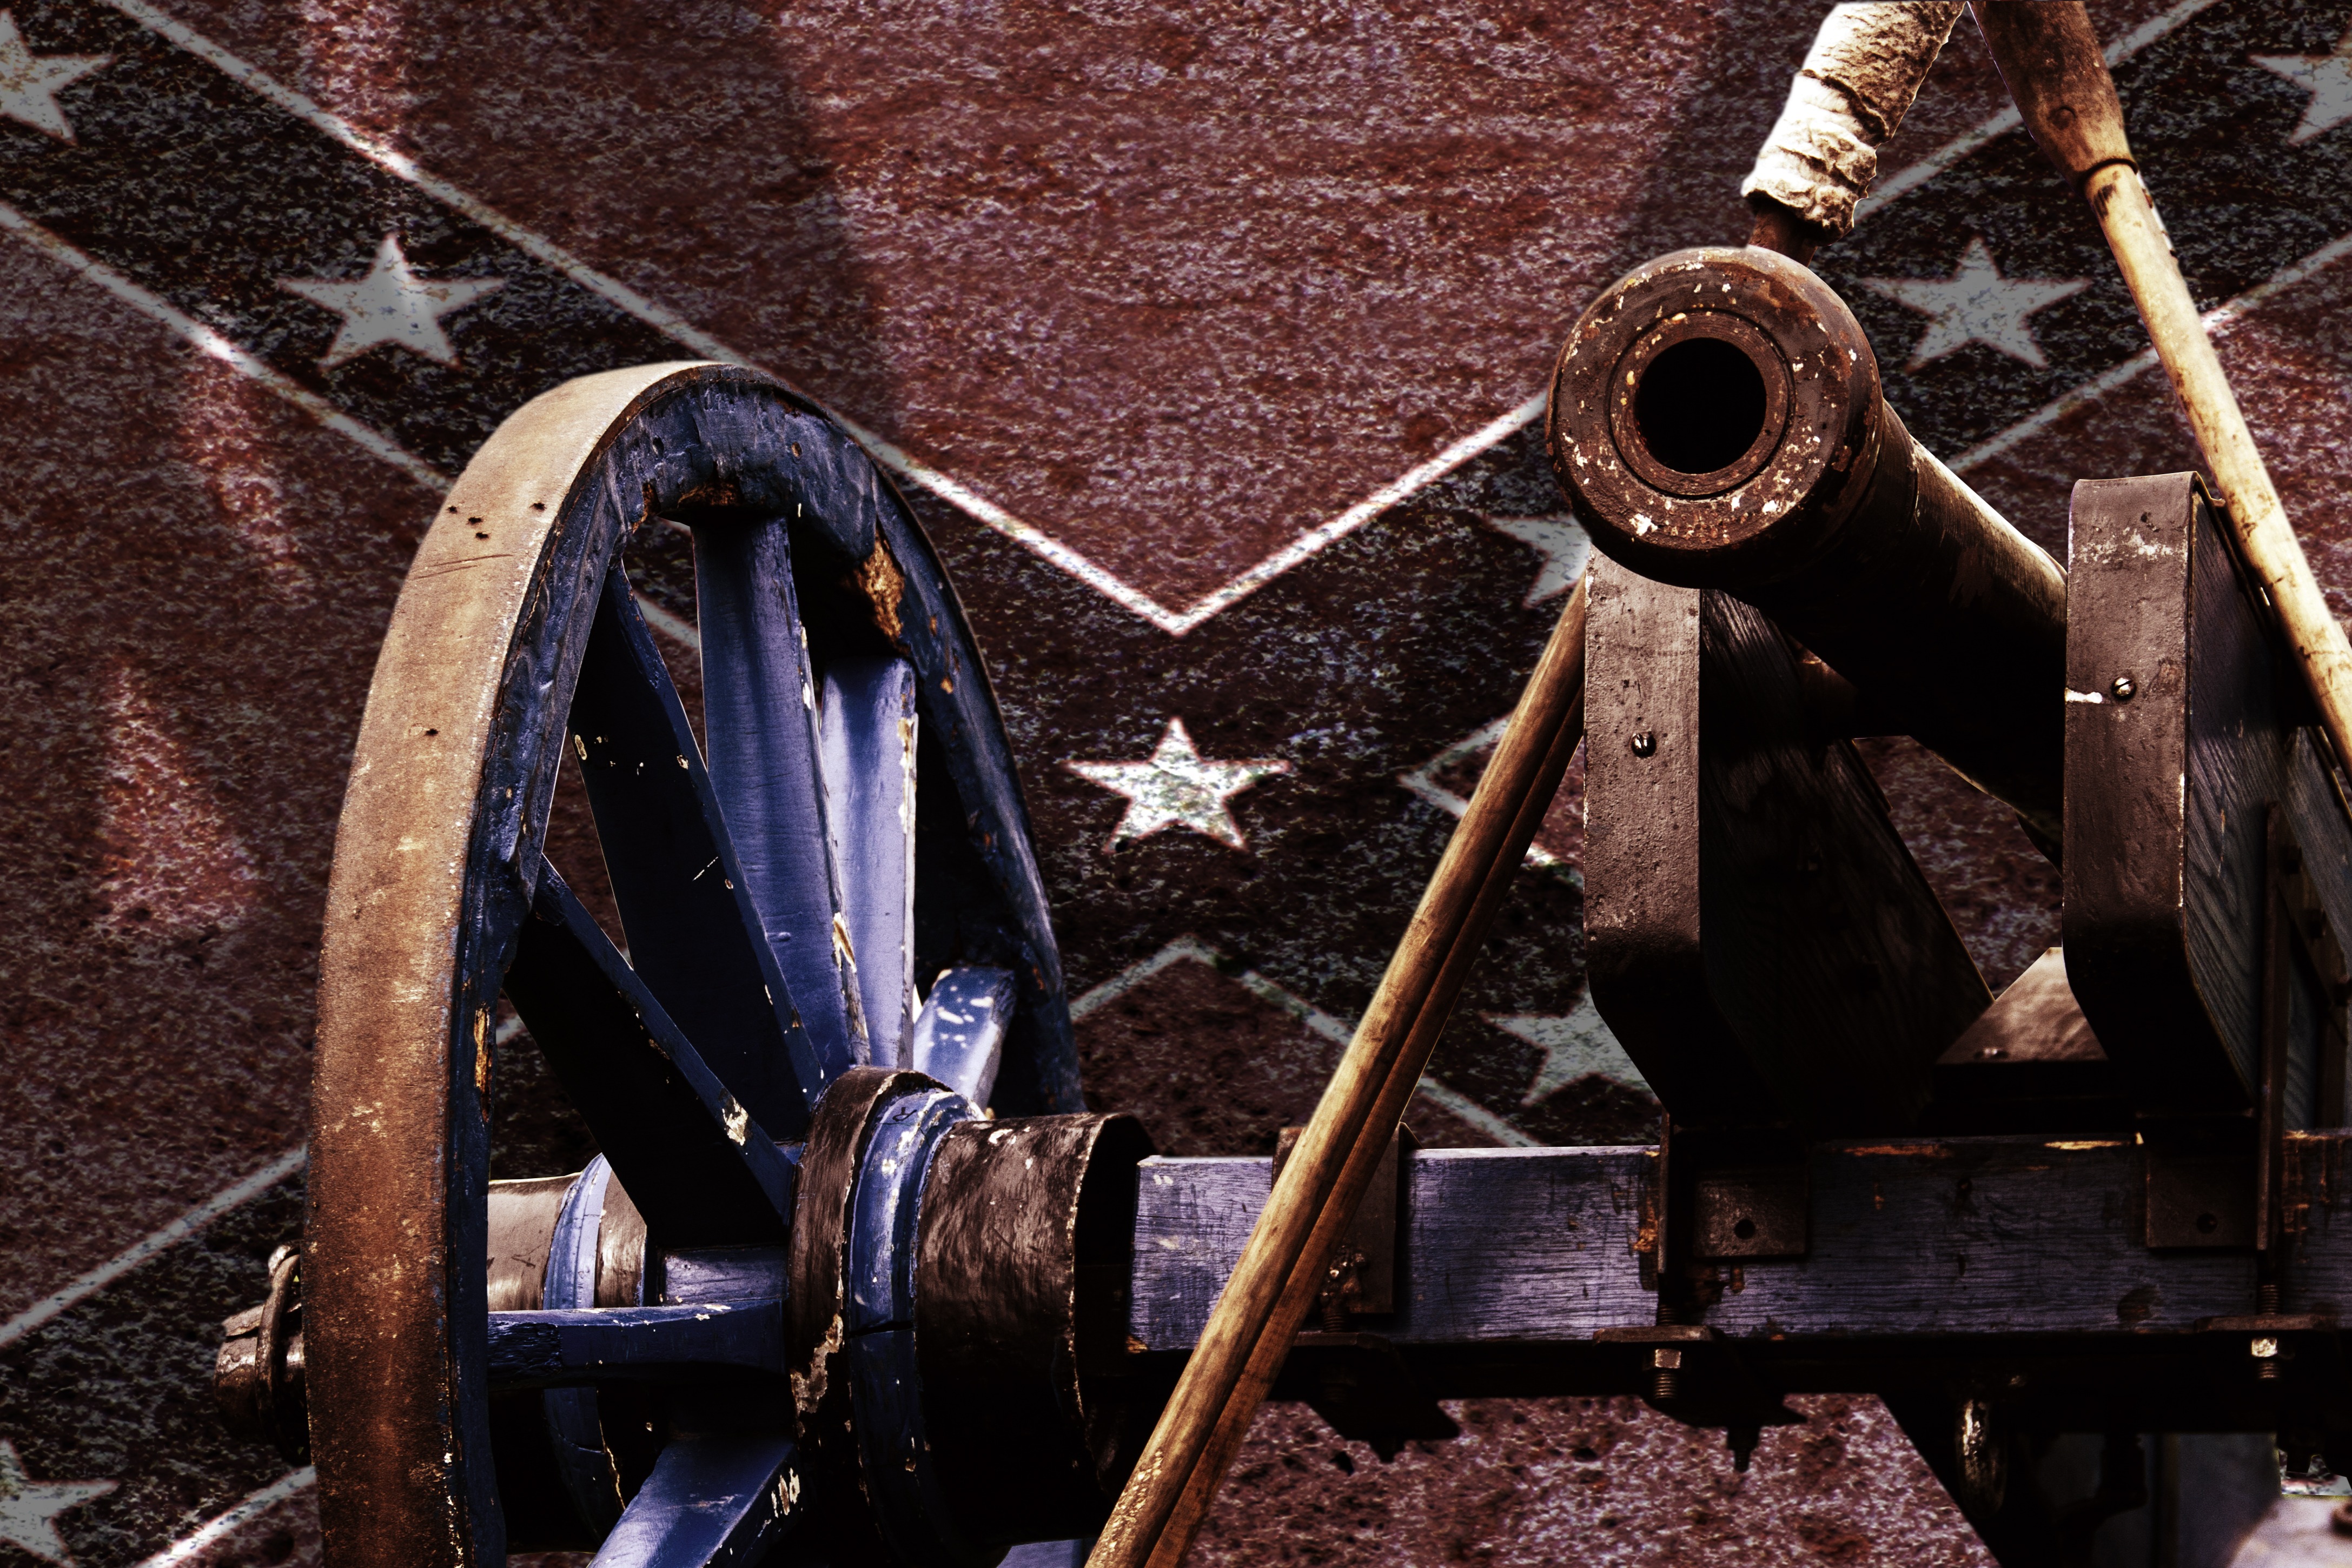
wood, color, usa, industry, cannon, iron, image, screenshot, northern states, southern states, kanonem civil war